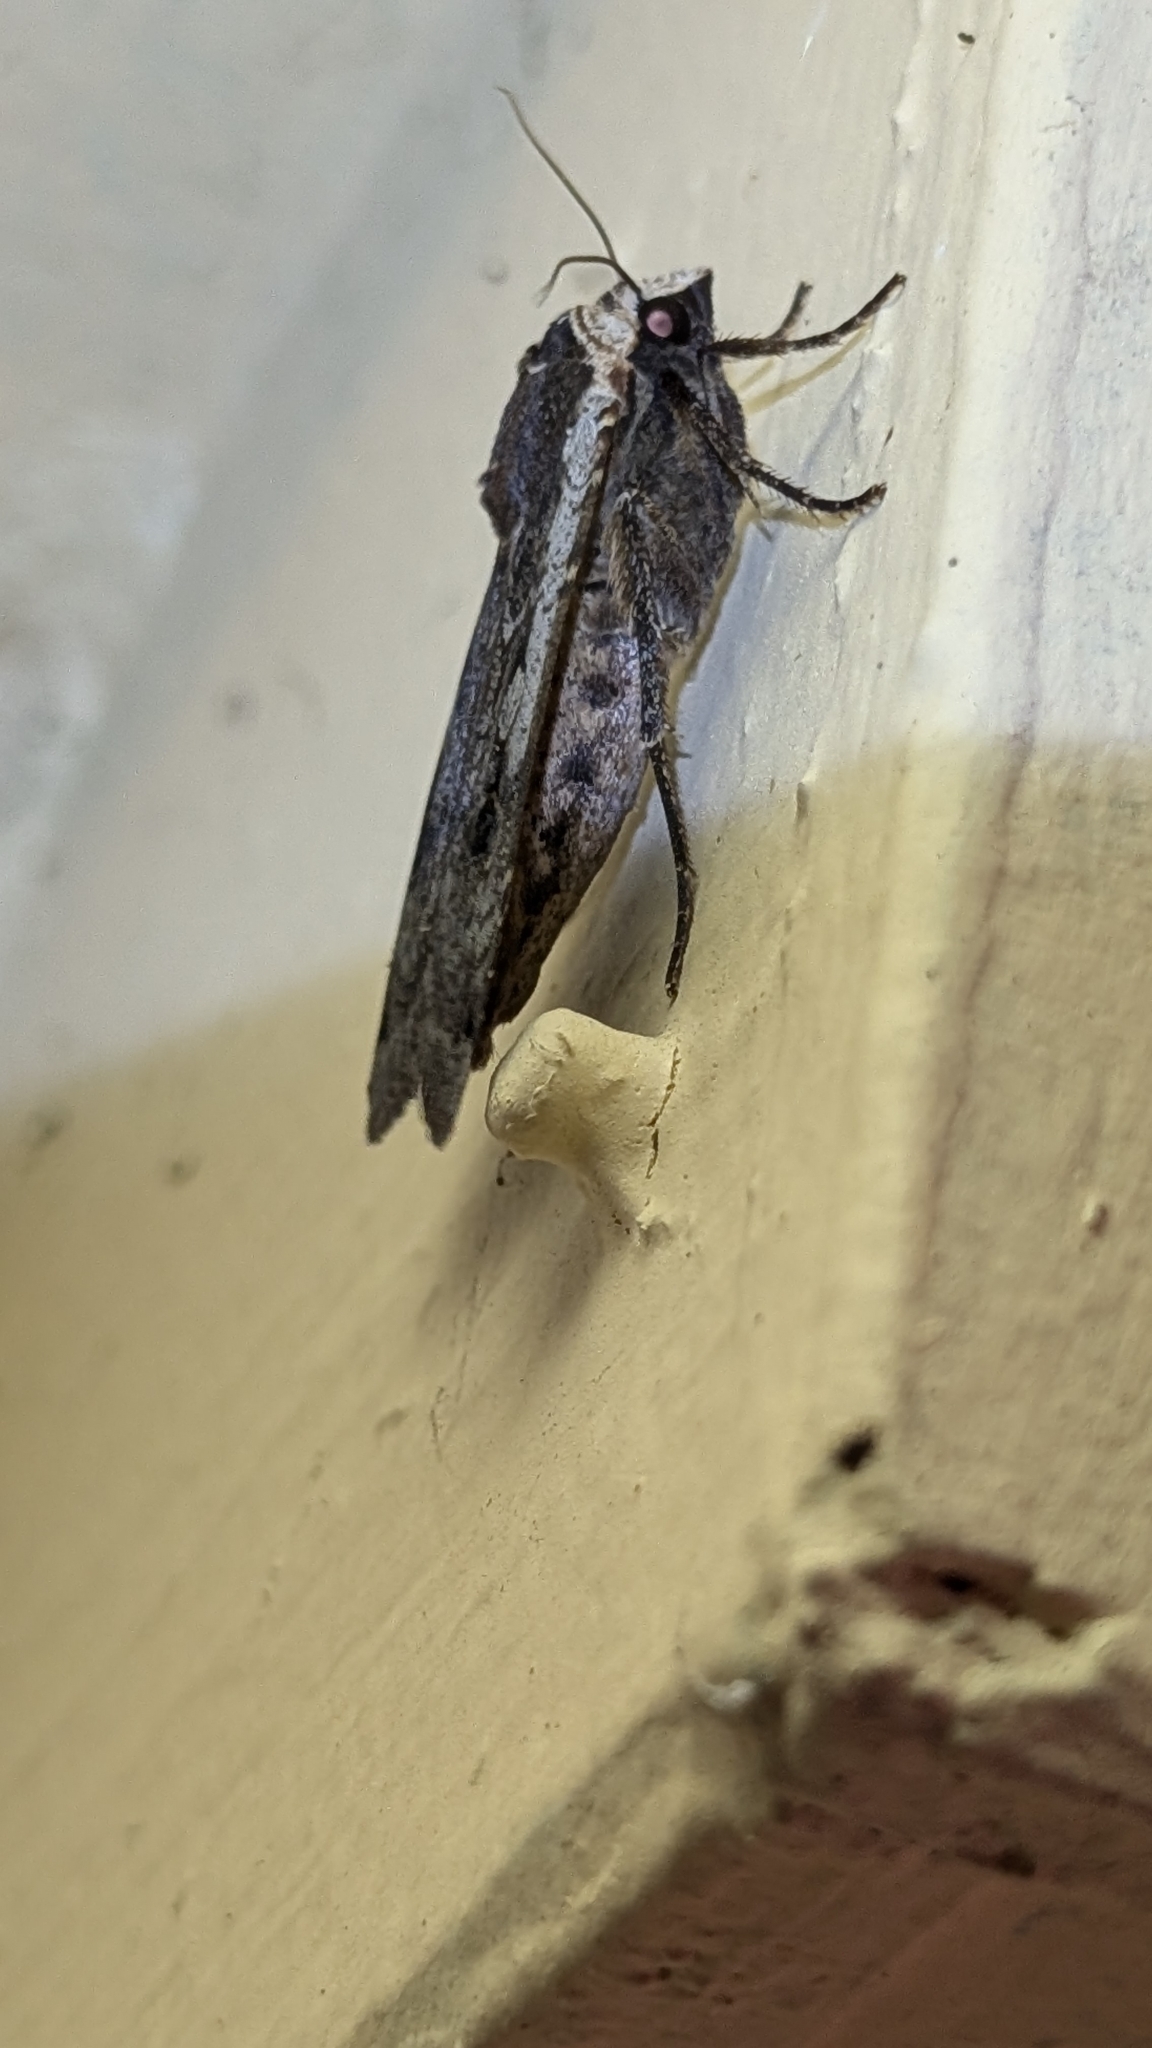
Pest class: cutworms